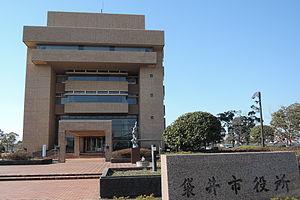
Fukuroi est une ville située dans la préfecture de Shizuoka, au Japon.